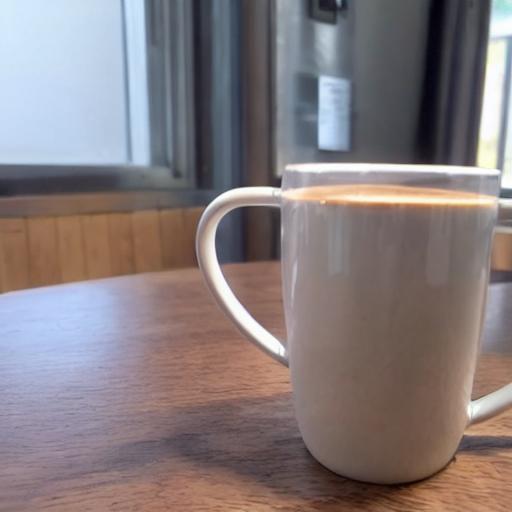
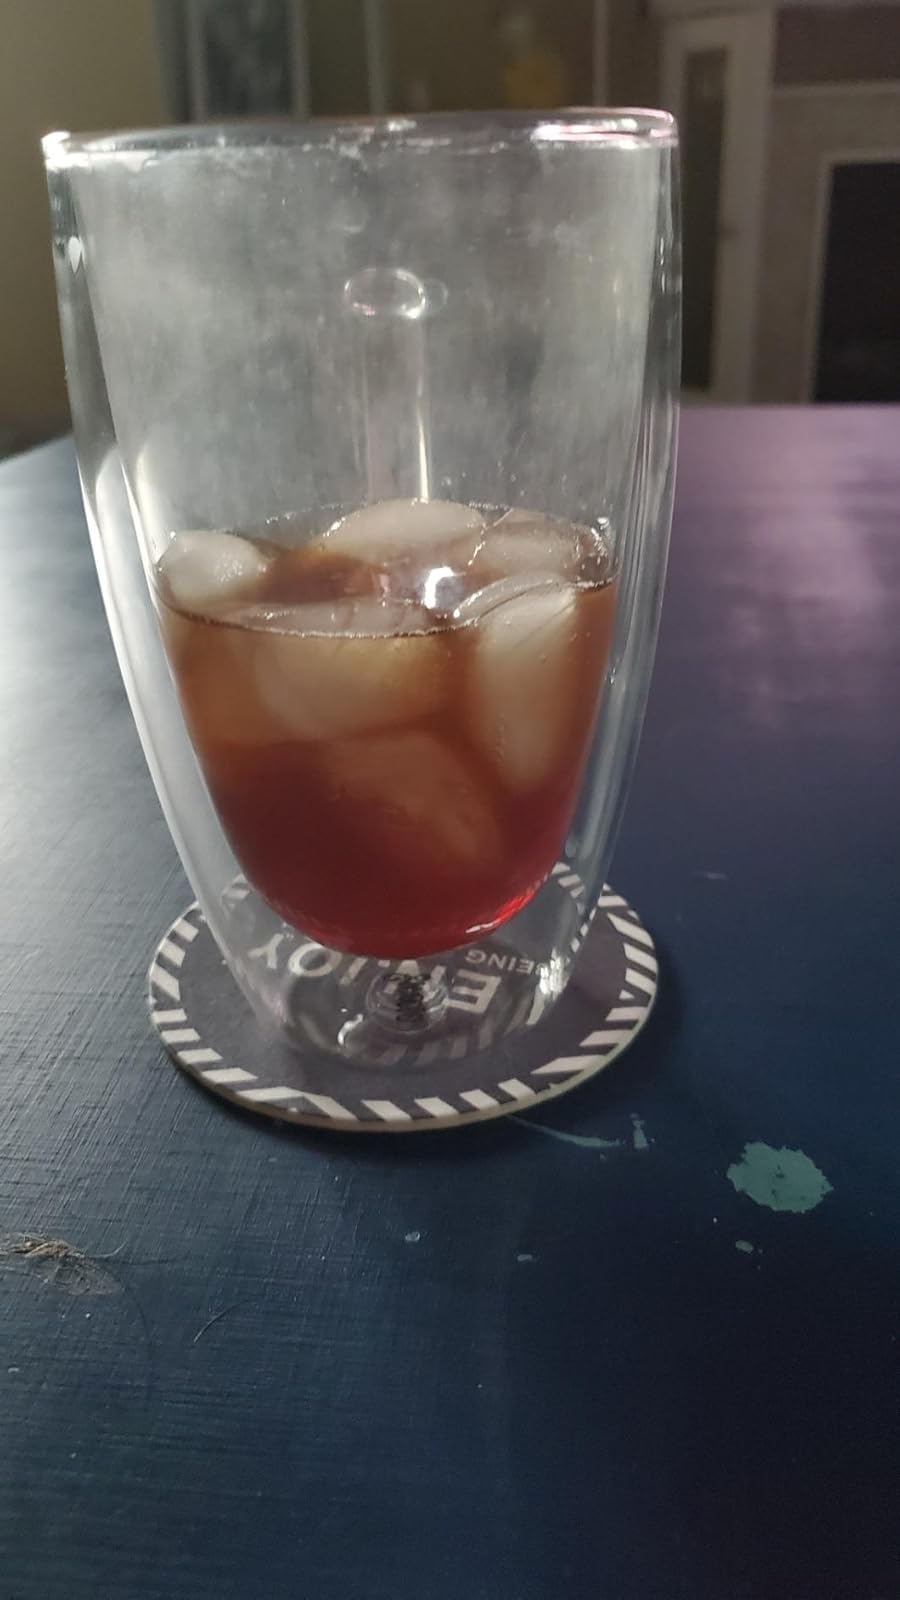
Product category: items_mug
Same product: no